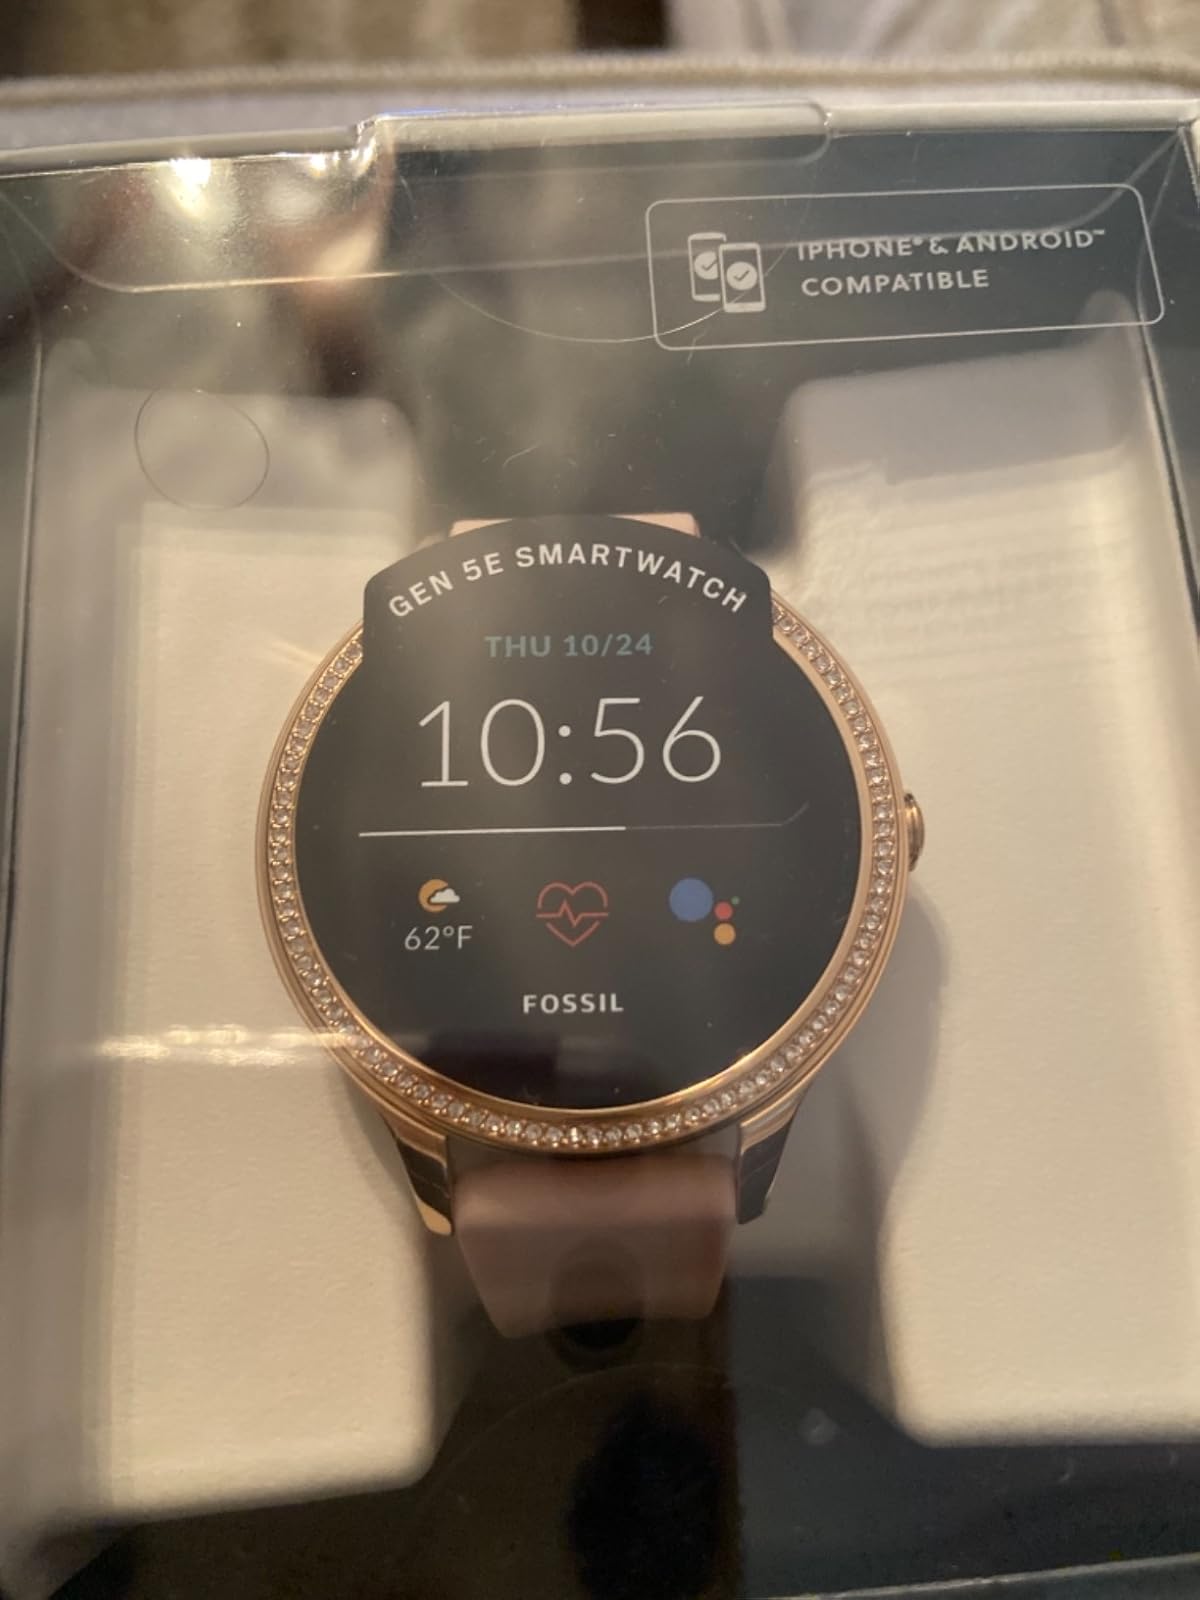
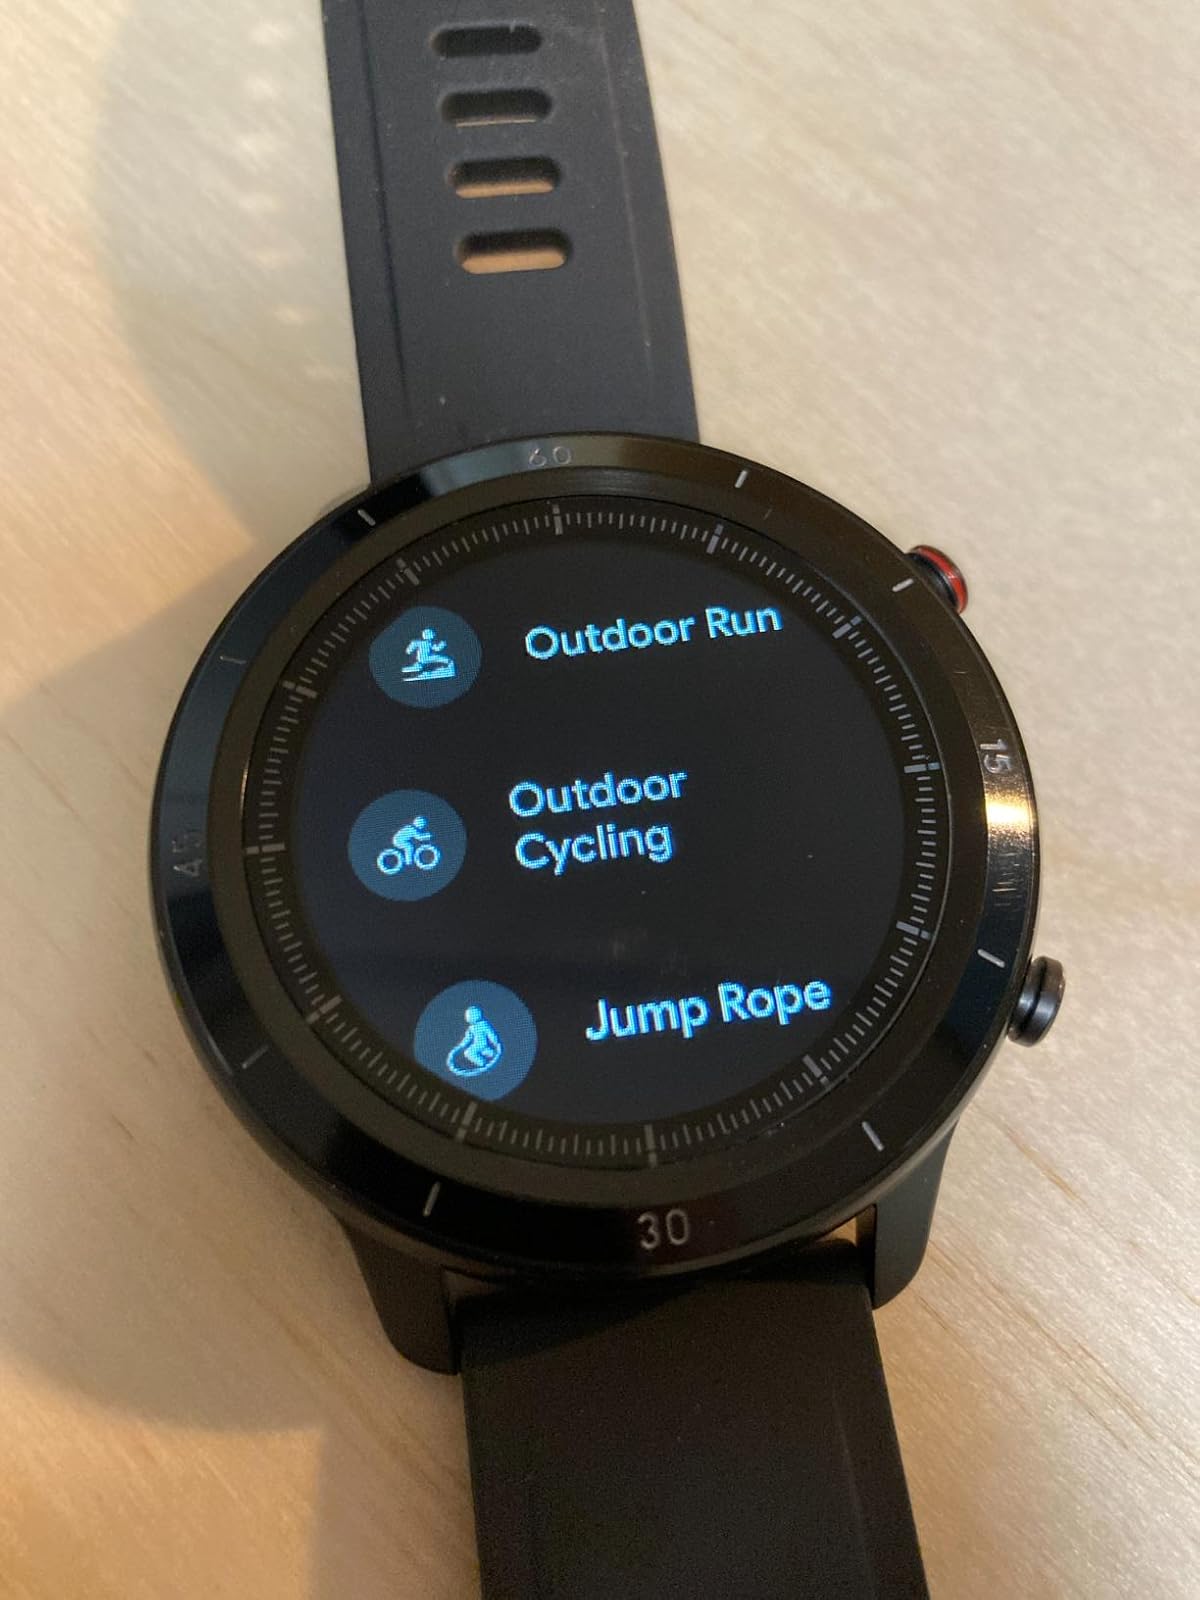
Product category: smartwatch
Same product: no